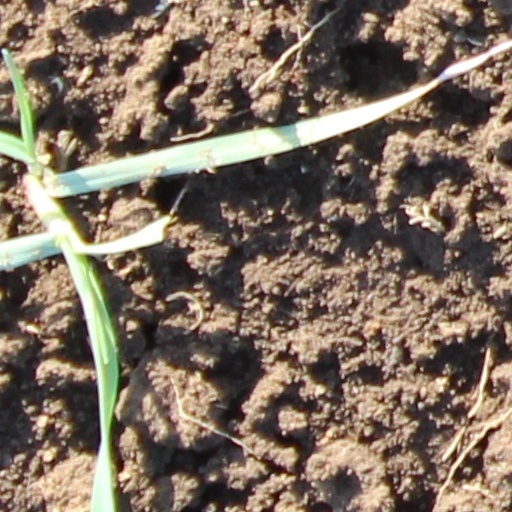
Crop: wheat